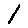
Label: 1